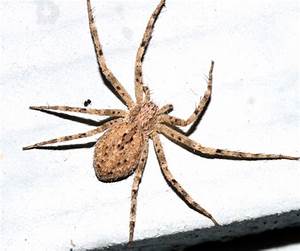
Label: ragno